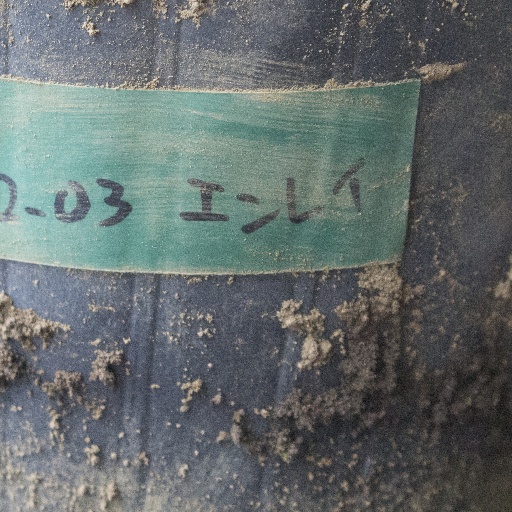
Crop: soybean